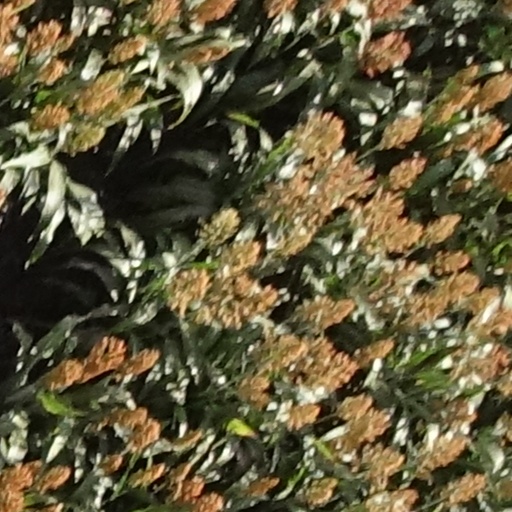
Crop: sorghum